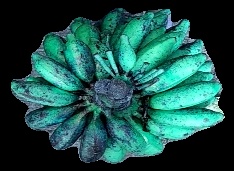
Variety: rasbale
Grade: grade3